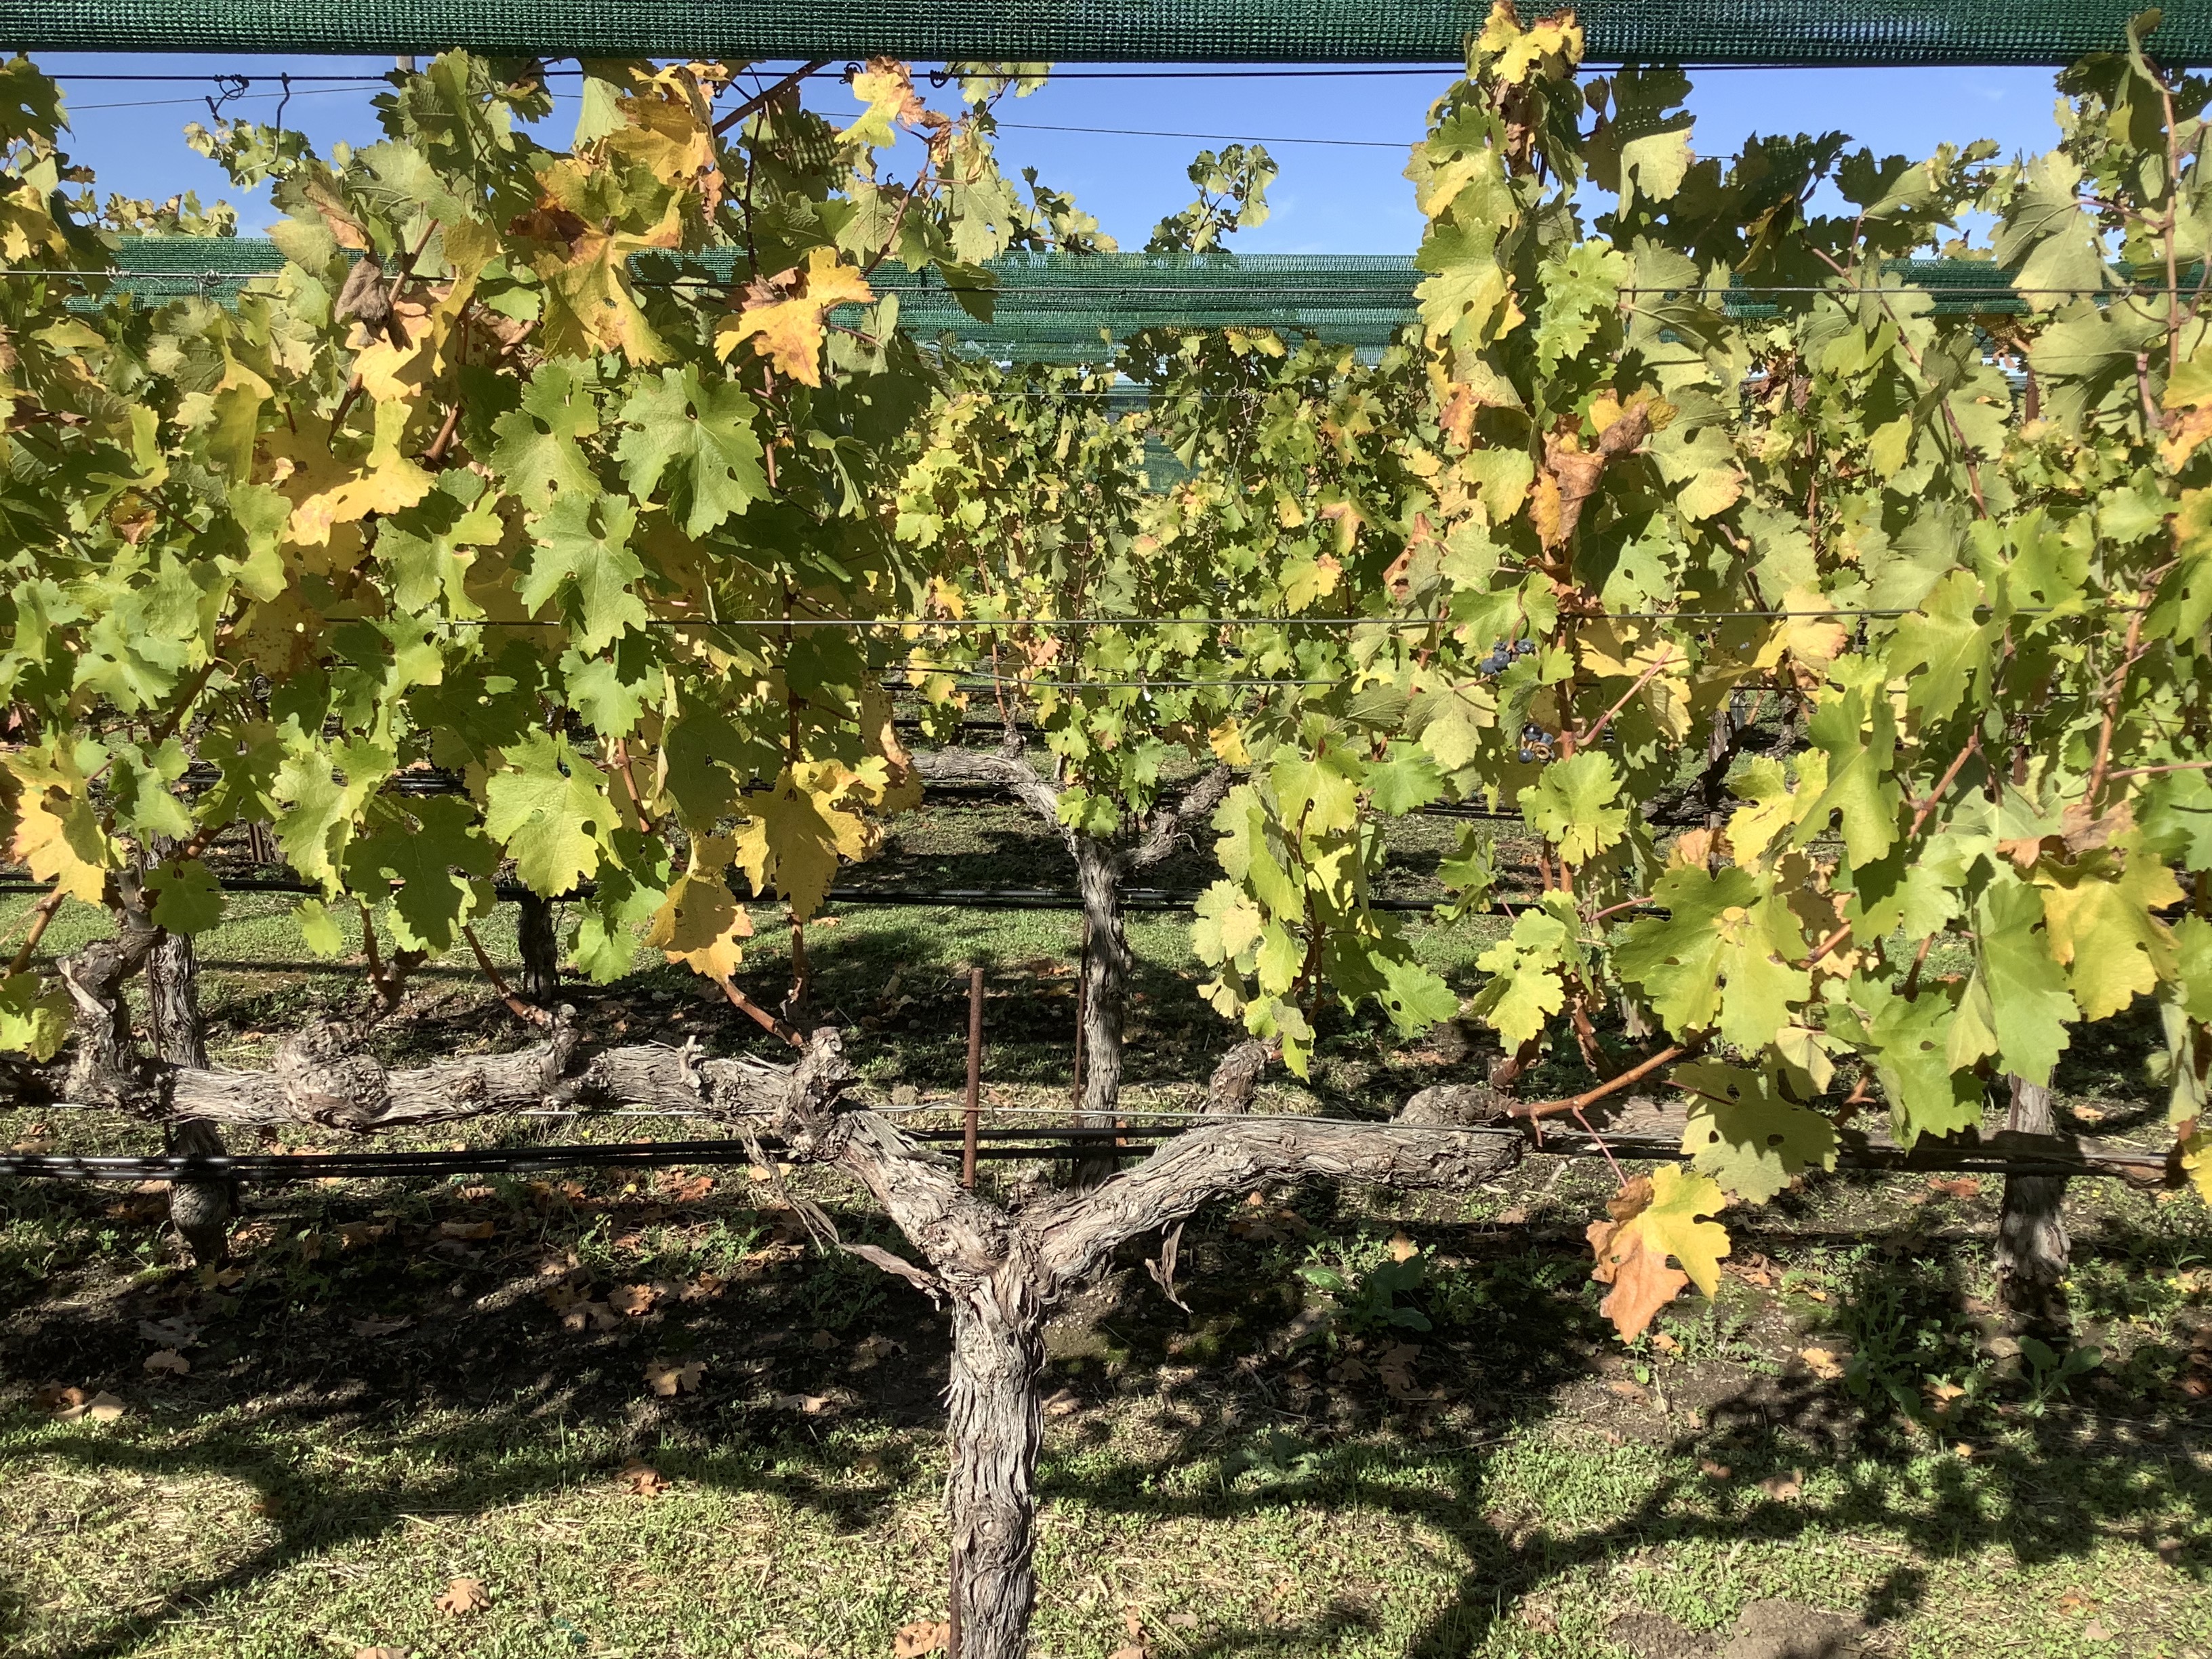
Label: No Virus